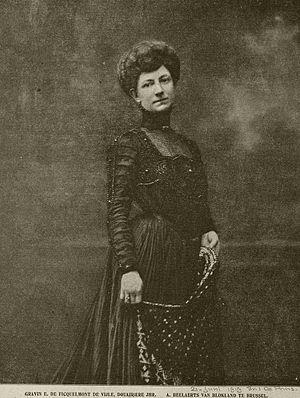
Photographie de la comtesse E. de Ficquelmont de Vyle (Belgique), 1919